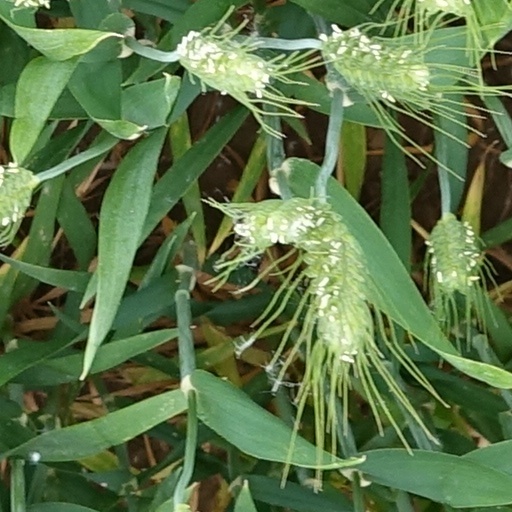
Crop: wheat